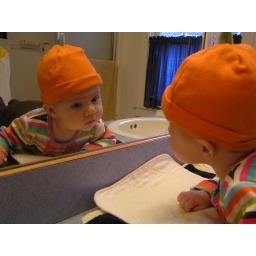
Nina's a little concerned about the strange girl in the mirror